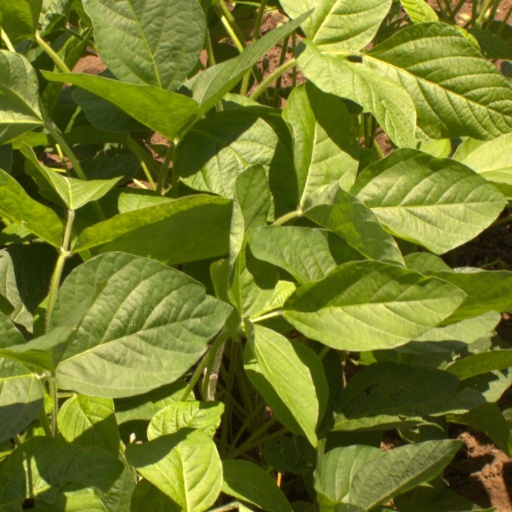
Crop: soybean